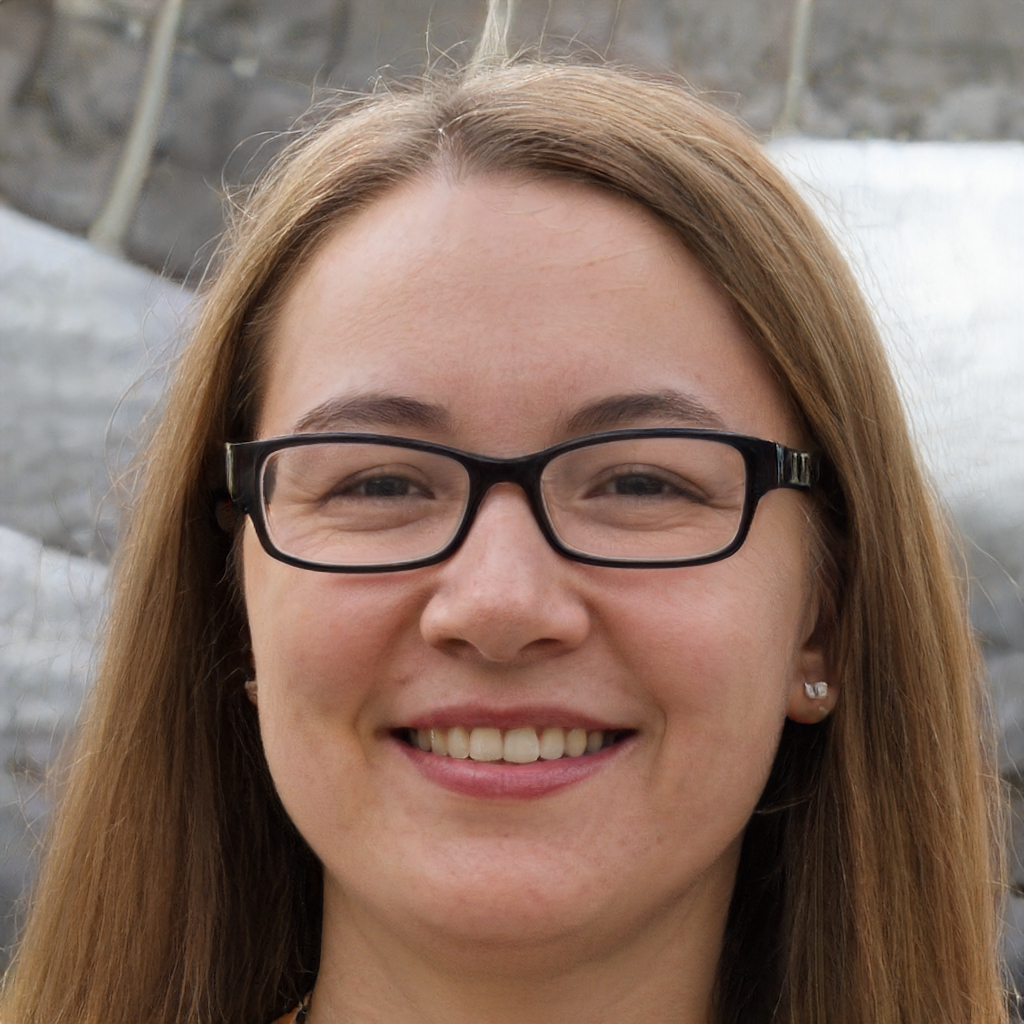
Portrait style: Real Portrait